Eitan Tibi

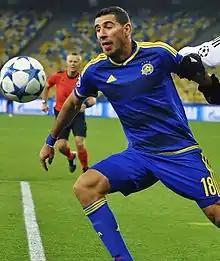
Tibi playing for Maccabi Tel Aviv in 2015

Eitan Tibi (or Eytan, ; born 16 November 1987) is an Israeli professional footballer who plays as a centre-back for Israeli Premier League club Hapoel Be'er Sheva and the Israel national team.